2008 UEMOA Tournament

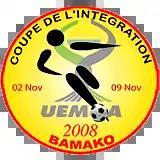
UEMOA Tournament 2008 Logo

Following are the results of the 2008 UEMOA Tournament, the soccer tournament held among member nations of the West African Economic and Monetary Union (UEMOA). The tournament is also called Coupe de l'intégration ouest africaine. All games were played in Bamako, Mali, at the Stade Modibo Keita.